Polonophile

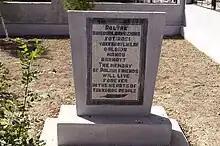
"The memory of Polish friends will live forever in the hearts of Yakkabog people", inscription at the Polish cemetery in Yakkabogʻ, Uzbekistan

Several people who had contact with the Polish resistance praised the Poles. Ron Jeffery, British prisoner of war who escaped from German captivity in occupied Poland and joined the Polish resistance, stated in his memoirs that "People of more matchless moral and physical courage than the Poles have never existed, and a sense of pride at having fought and been closely associated with them in their scarce unbroken struggles, is always with me." Australian Walter Edward Smith, who similarly escaped from German captivity and joined the Polish resistance, declared that Poles, not Australians as he "previously believed", were "the best soldiers in the world."